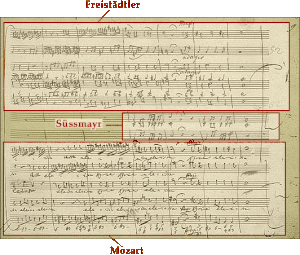
Partition du Kyrie
La messe de Requiem en ré mineur, de Wolfgang Amadeus Mozart, composée en 1791, est une œuvre de la dernière année de la vie de Mozart, mais pas exactement la dernière œuvre du compositeur. Elle n'est de la main de Mozart que pour les deux tiers environ, la mort en ayant interrompu la composition. Elle reste néanmoins une de ses œuvres majeures et emblématiques.